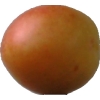
Label: cherry_wax